2014 Quicken Loans 400

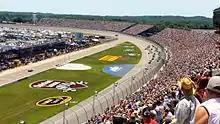
Racing action after a restart during the race.

Harvick led the field to the restart on lap 114 and Brett Moffitt brought out the sixth caution when he spun through turn four, with Harvick leading the field to the restart once again, on lap 120. Denny Hamlin got loose in turn three, making contact with Aric Almirola and spun to bring out the seventh caution of the race, on lap 122. Harvick stayed out when most of the other cars came in to pit, and led the field to the restart on lap 128. Joey Logano took the lead on the restart, but later in the run, Harvick retook the lead on lap 142. Debris in turn two brought out the eighth caution on lap 148. Jamie McMurray stayed out during the pit cycle to take the lead, while Larson was caught speeding off pit road.